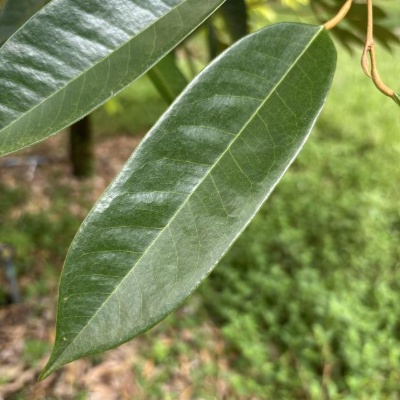
Label: Leaf_Healthy